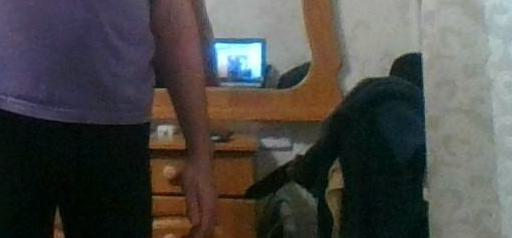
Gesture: no_gesture